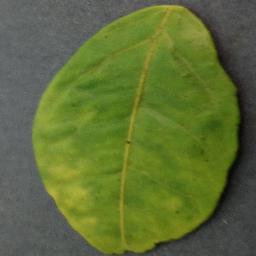
Label: Orange___Haunglongbing_(Citrus_greening)